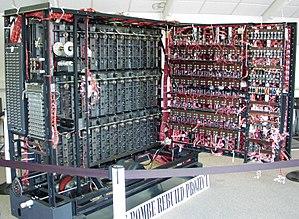
Alan Mathison Turing, né le 23 juin 1912 à Londres et mort le 7 juin 1954 à Wilmslow, est un mathématicien et cryptologue britannique, auteur de travaux qui fondent scientifiquement l'informatique.
Dans l'histoire de la cryptologie, la Bombe fut un instrument électromécanique utilisé par les cryptologues britanniques afin de casser les codes allemands d'Enigma pendant la Seconde Guerre mondiale. L'U.S. Navy et l'U.S. Army réaliseront plus tard leurs propres machines, avec les mêmes spécifications fonctionnelles, mais conçues de manière différente.
Bletchley Park est un domaine situé dans la ville de Bletchley, dans le Buckinghamshire, dans le centre de l'Angleterre, et géré par le Bletchley Park Trust, en tant que site historique. Ce site abrite actuellement le musée de Bletchley Park : « The National Museum of Computing », des bureaux d'entreprises et plusieurs attractions.